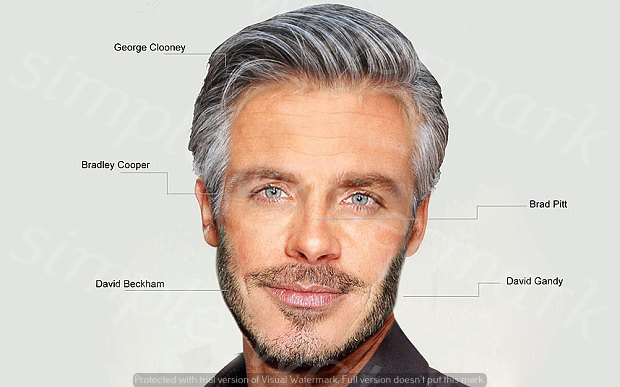
Label: Watermark